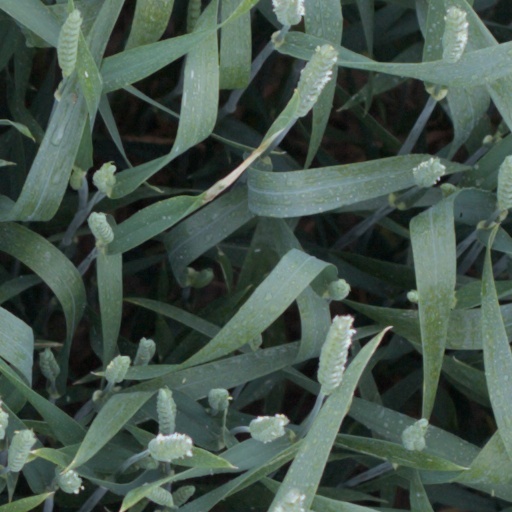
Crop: wheat